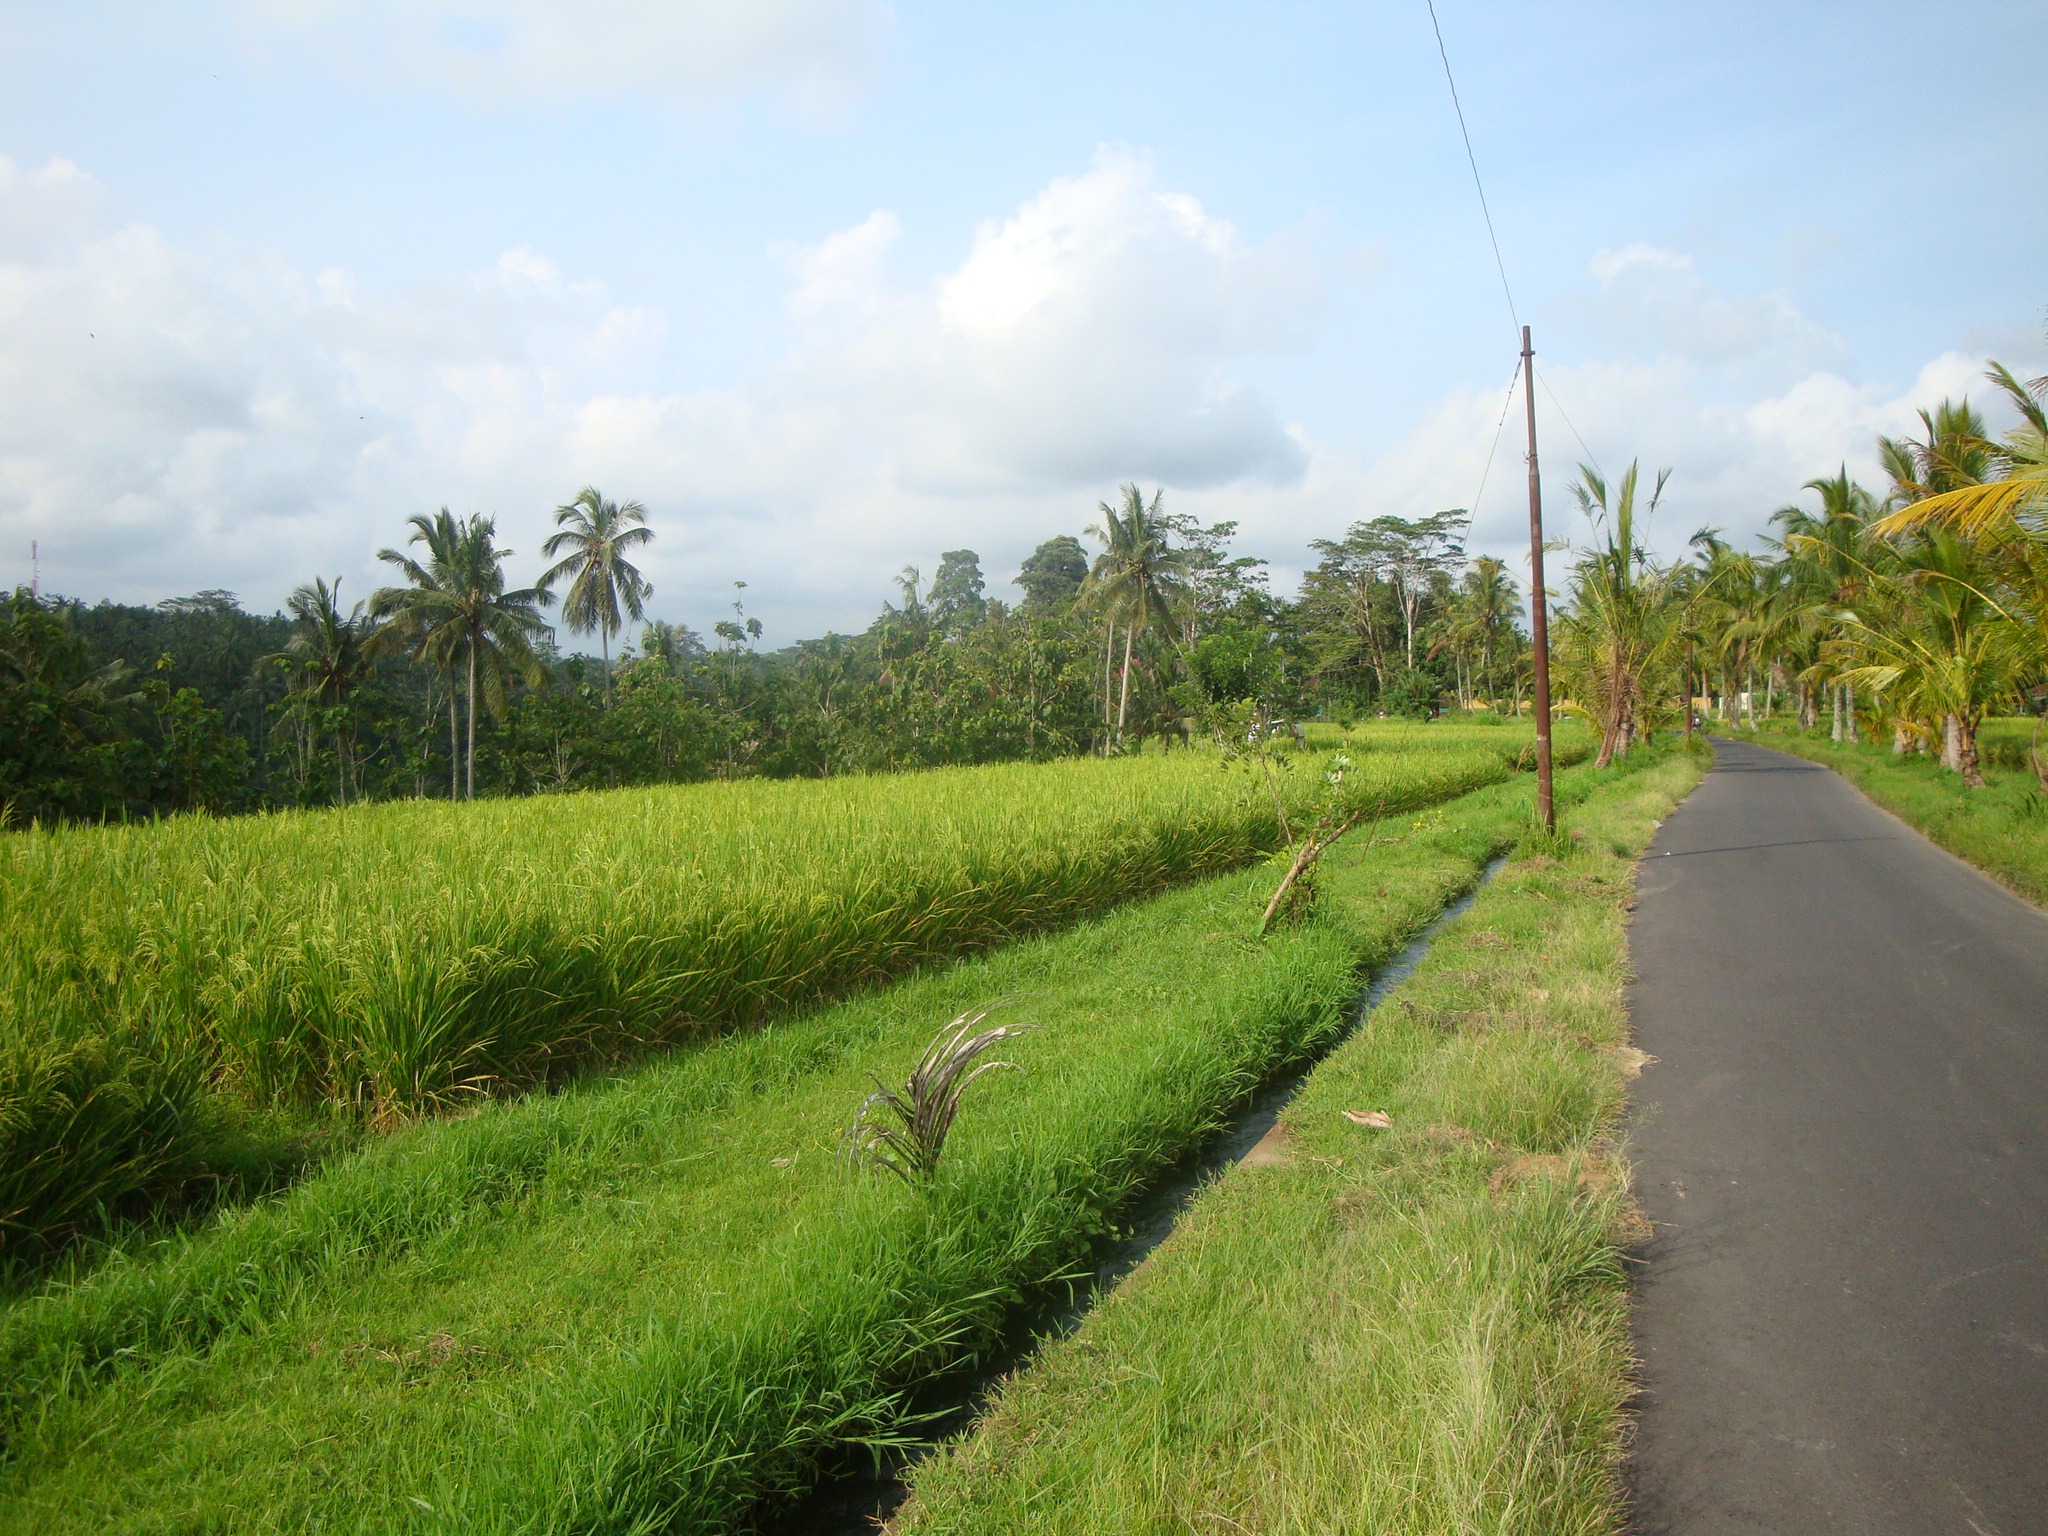
tree, grass, field, farm, lawn, meadow, prairie, hill, green, crop, pasture, soil, agriculture, waterway, plain, grassland, shrub, plantation, ecosystem, bali, rural area, paddy field, ubud, grass family, land lot, ricefields